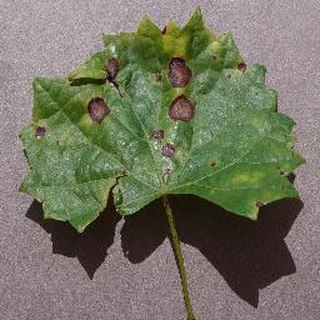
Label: grape_black_rot